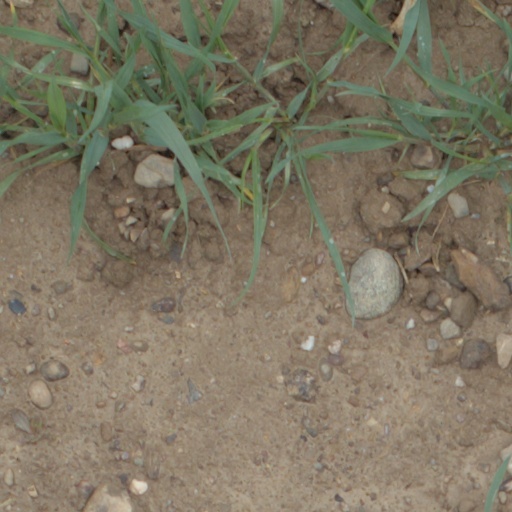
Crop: wheat